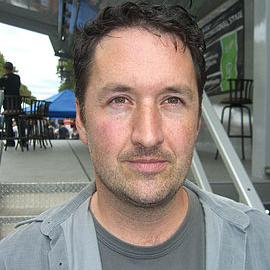
Age: 42